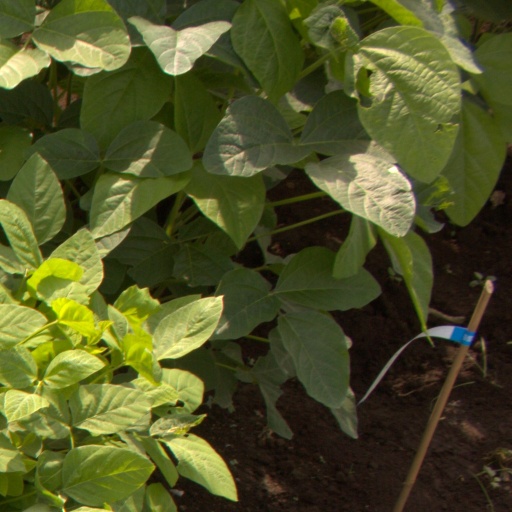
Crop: soybean